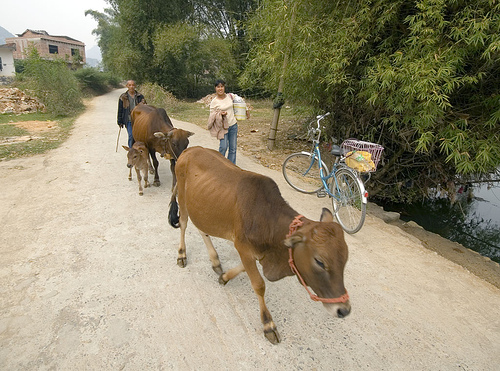
user: Given an image and a question. Answer the question in a short answer. Question: What is faster between this animal and the bicycle? Short Answer:
assistant: bicycle